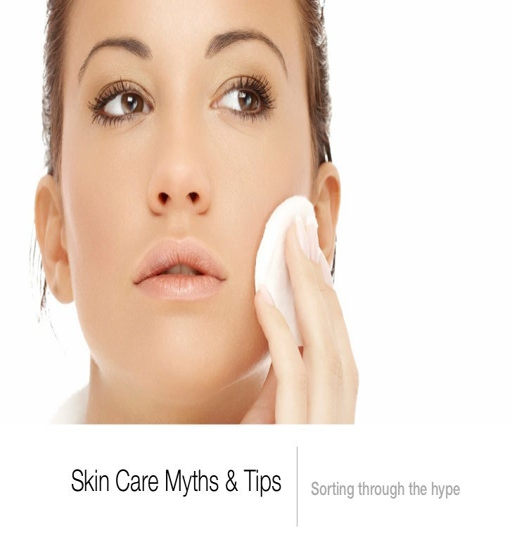
skin care myths & tips sorting through the hype